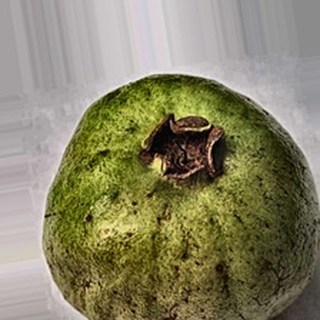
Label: guava_fruit_fly